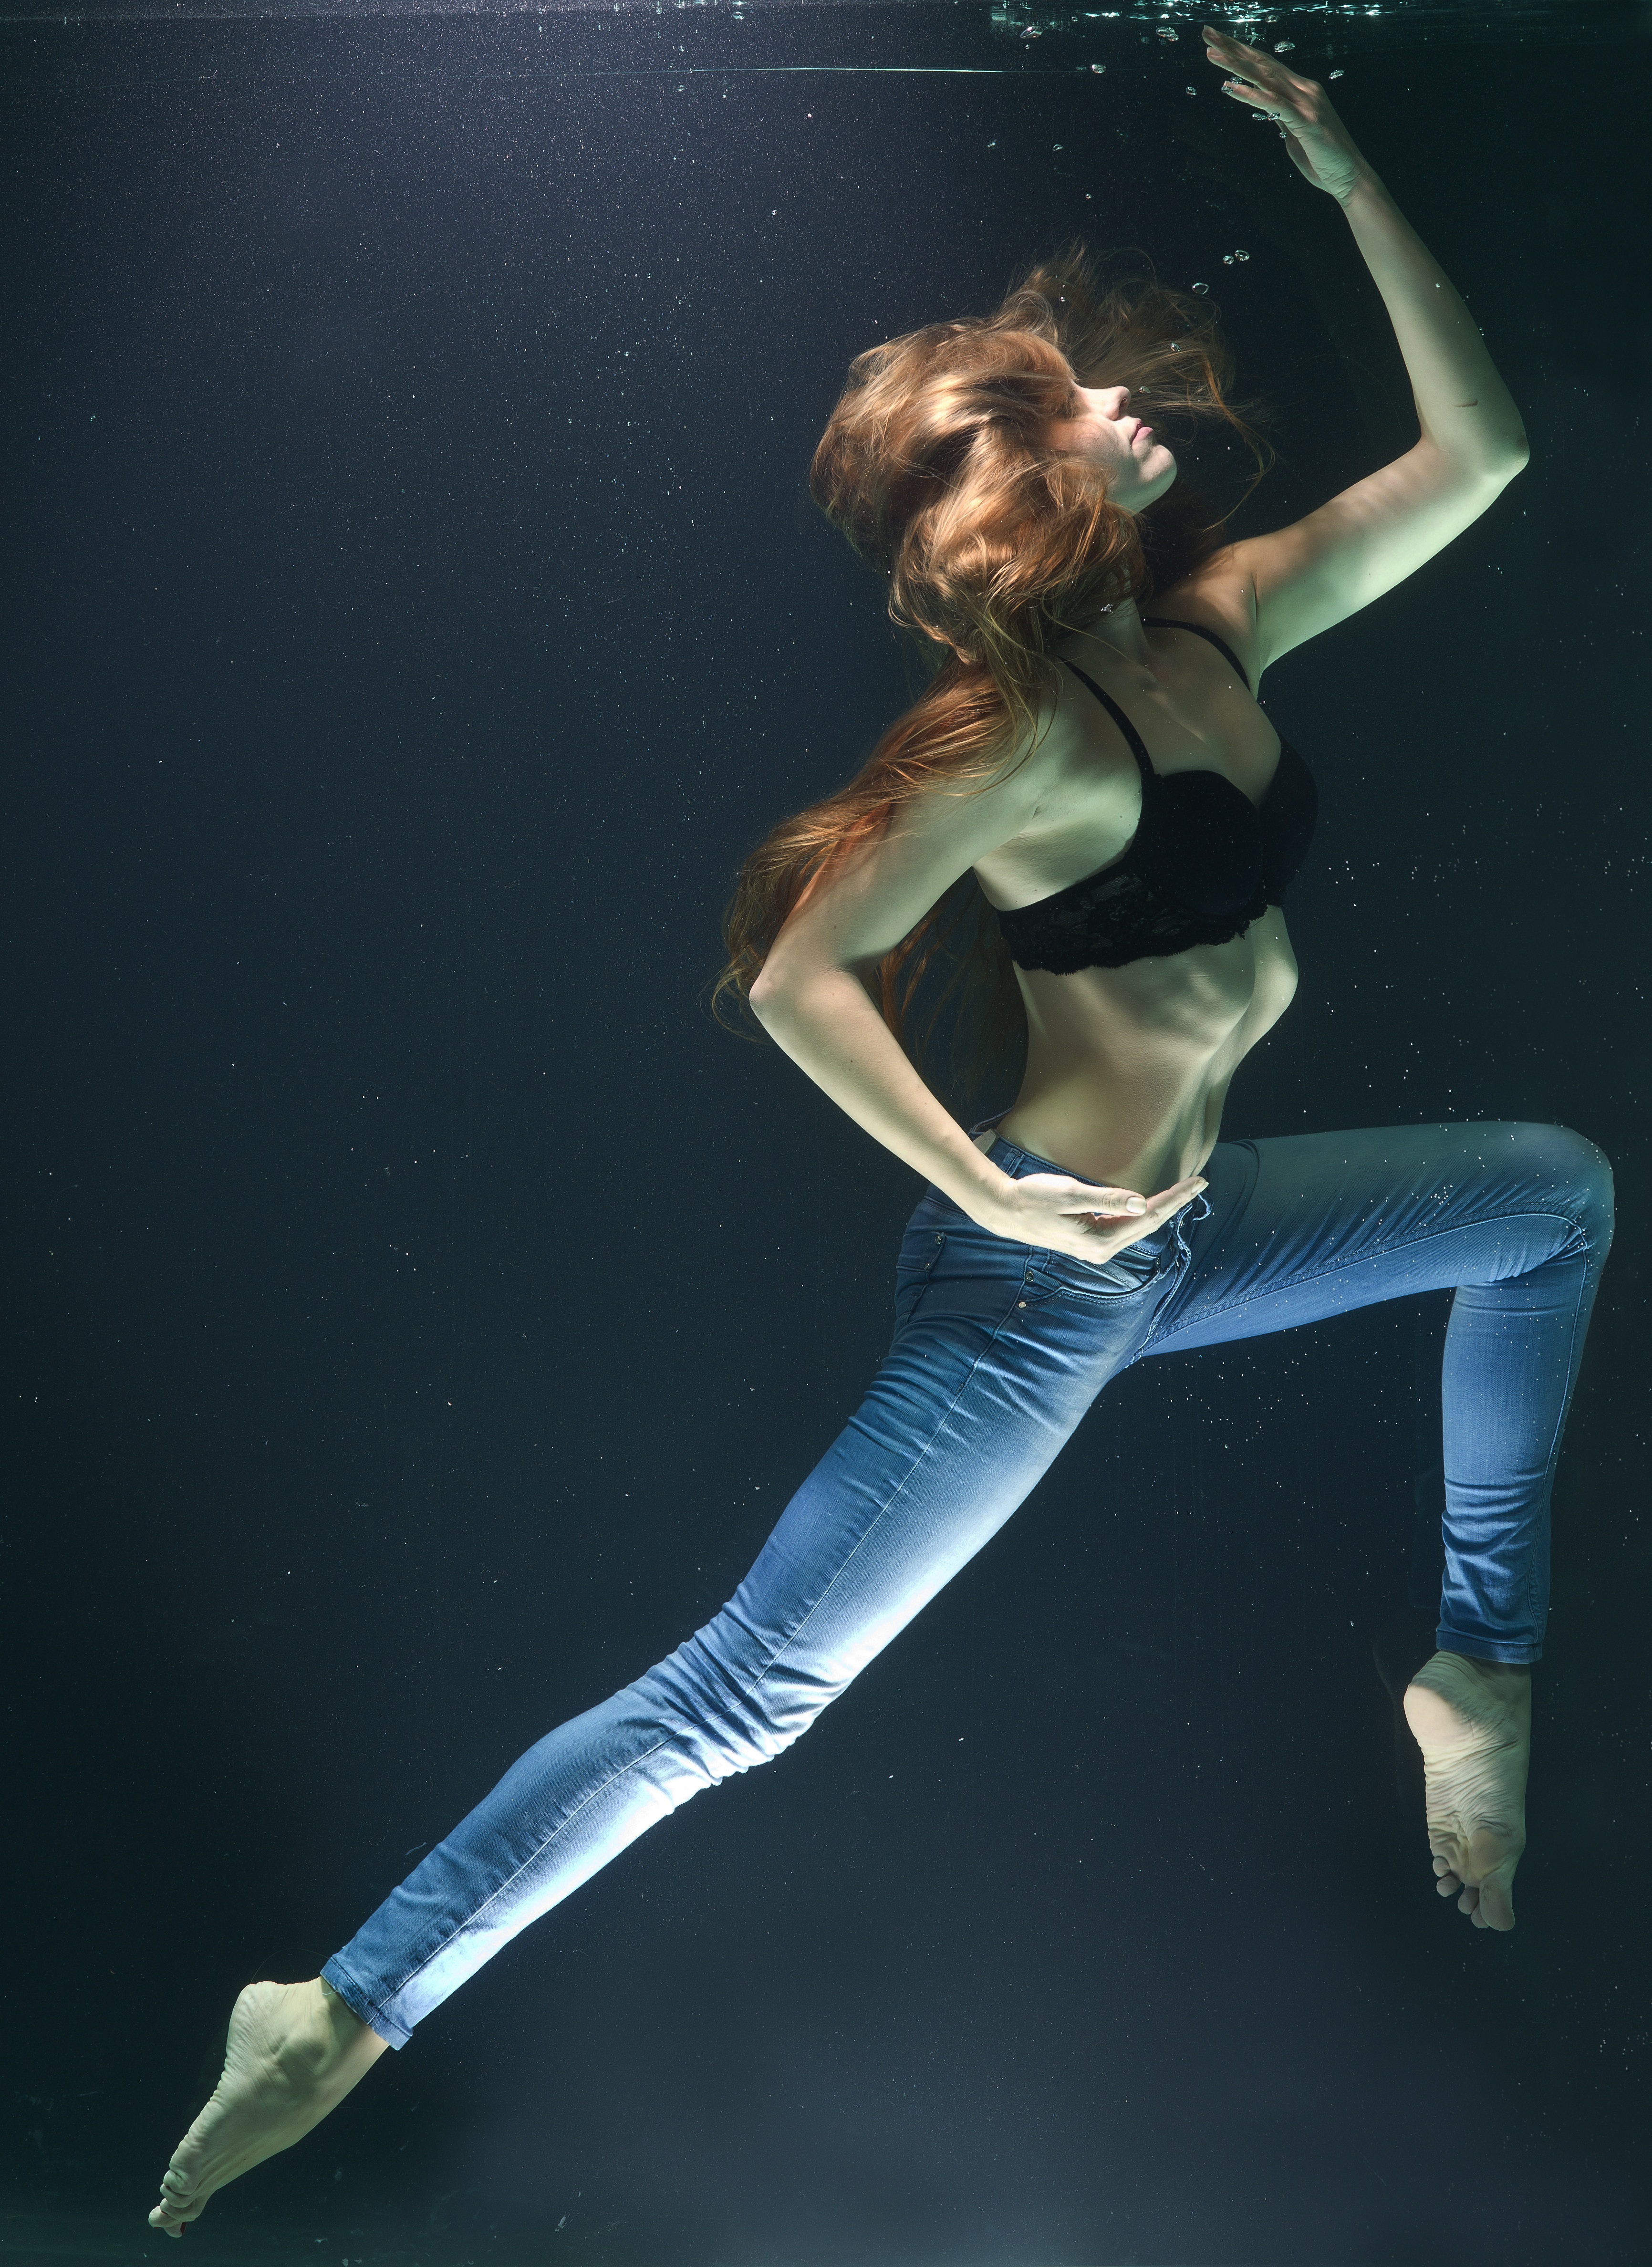
water, people, girl, hair, photography, jumping, live, dance, portrait, model, young, studio, human, fashion, freedom, modern, life, dive, performance art, pants, art, exposure, dream, fiction, design, sports, deep, breath, conceptual, beauty, passion, beautiful, sexy, contemporary, idea, contact, entertainment, bra, young girl, performing arts, imagine, fine arts, the young woman, young model, fashion shoot, women's, modern dance, concert dance